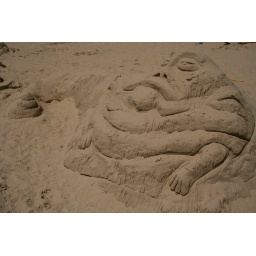
Sand sculptures at a sand sculpture building competition at the beach in Grand Haven.